Shahrestan Bridge

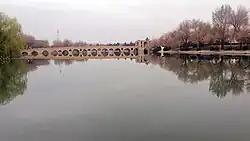

The Shahrestan bridge is the oldest bridge on the Zayandeh River in Iran. The foundations date back to the Sasanian era (3rd to 7th century C.E.), but the top was renovated twice, first in the 10th century by the Buyids, then during the 11th century during the Seljuk period.